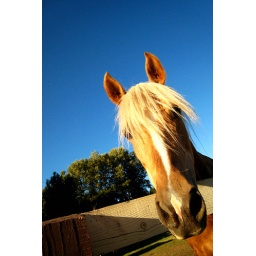
something about horse ears that look perfect against a blue sky.